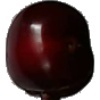
Label: Cherry 1